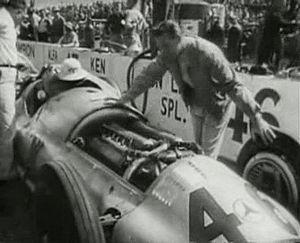
La Mercedes-Benz W154 est une voiture de Grand Prix conçue par Rudolf Uhlenhaut pour les saisons 1938 et 1939 des Grands Prix. Elle permet à l'allemand Rudolf Caracciola de remporter son troisième et dernier titre de champion d'Europe des pilotes et à de nombreux autres pilotes de finir aux places d'honneur.